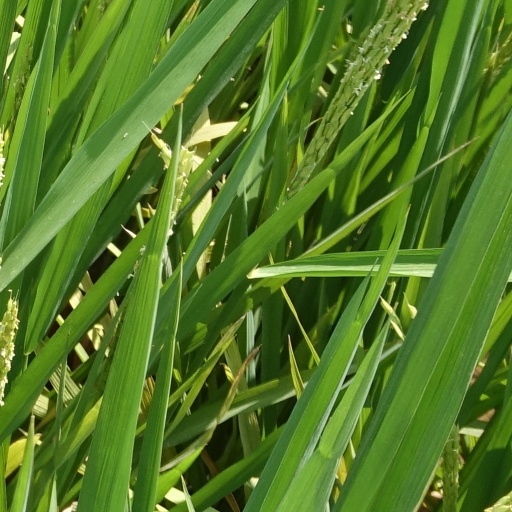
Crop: rice